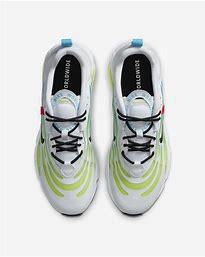
Brand: Nike
Model: Air Max Exosense